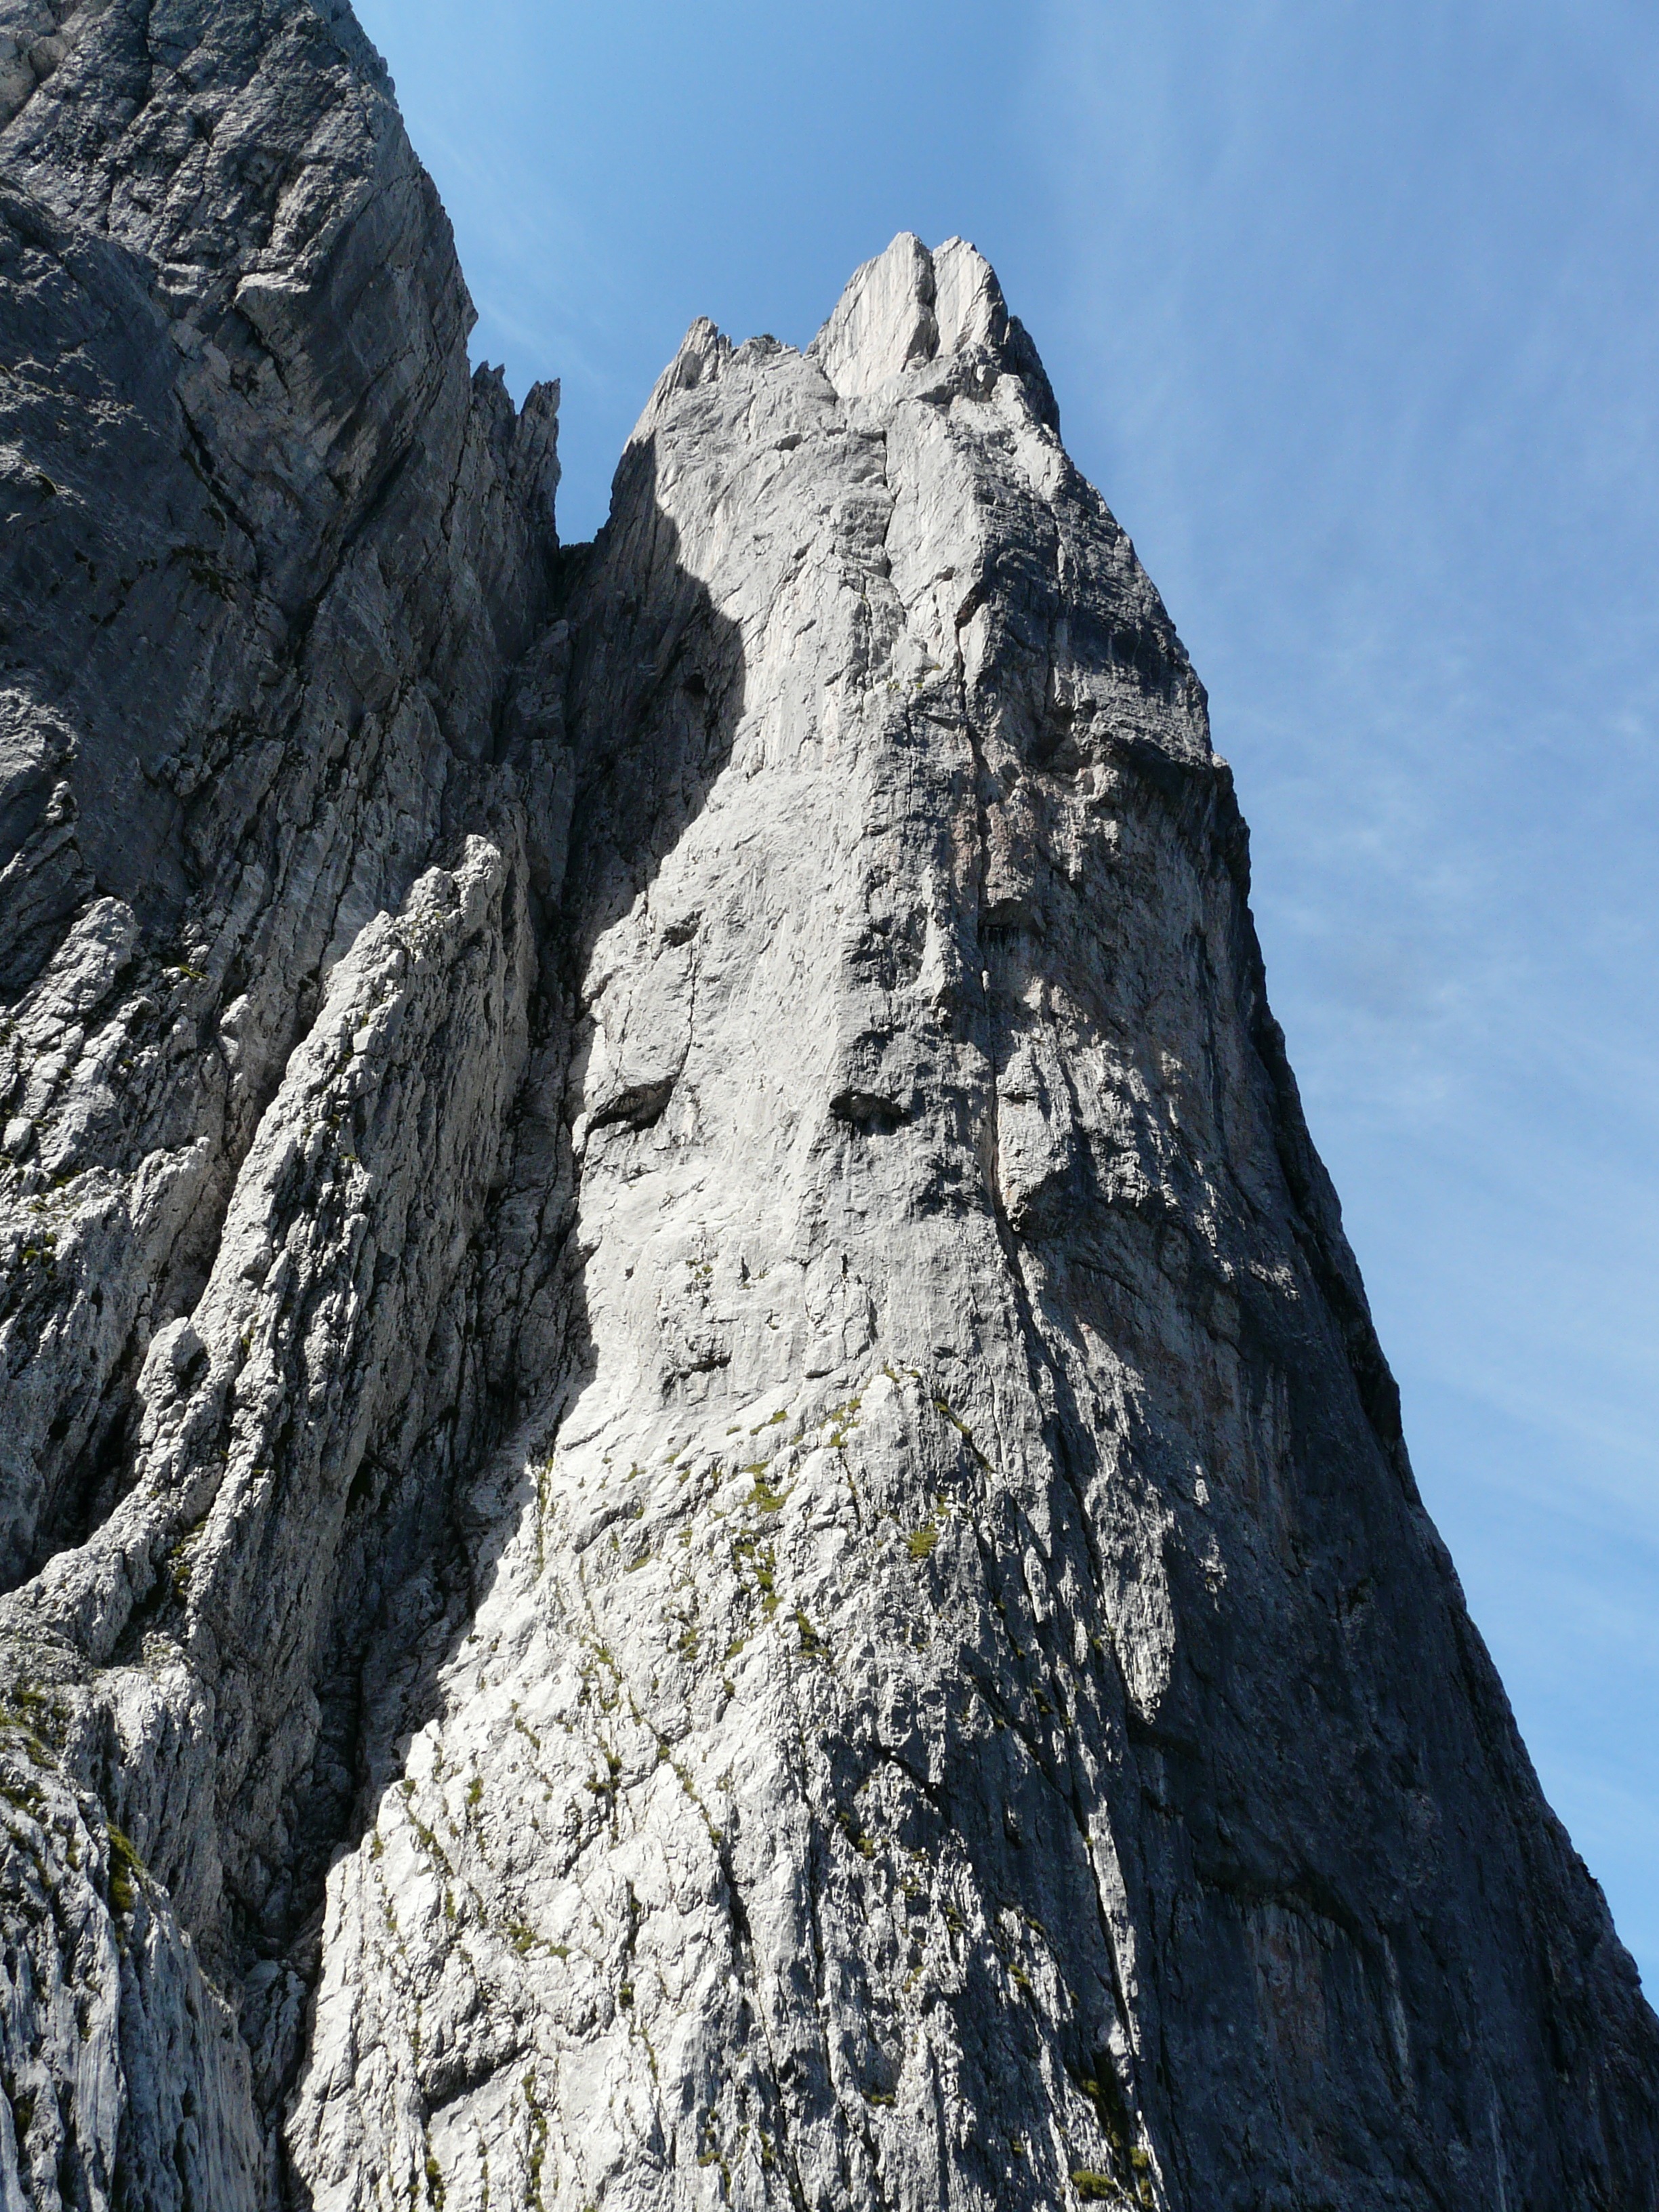
rock, walking, mountain, adventure, wall, mountain range, recreation, cliff, high, steep, terrain, rock wall, ridge, summit, mountaineering, geology, sports, alps, plateau, fell, cirque, landform, mountain pass, outdoor recreation, mountainous landforms, geological phenomenon, ar te